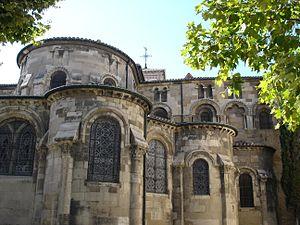
Valence est une commune du sud-est de la France, préfecture du département de la Drôme en région Auvergne-Rhône-Alpes. Avec 63 714 habitants recensés en 2017, elle est la ville la plus peuplée de la Drôme et la 8ᵉ d'Auvergne-Rhône-Alpes. Ses habitants sont appelés les Valentinois.